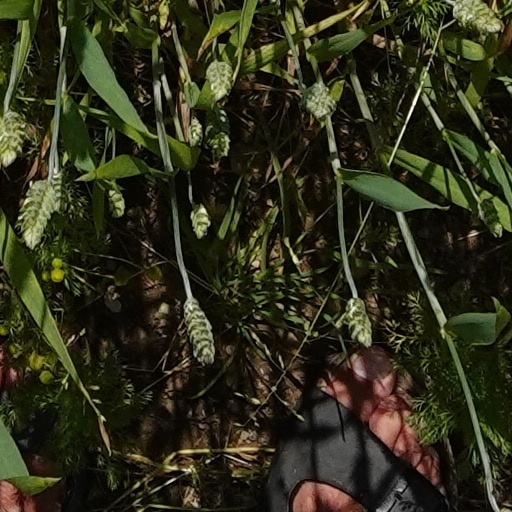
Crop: wheat